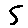
Label: 5